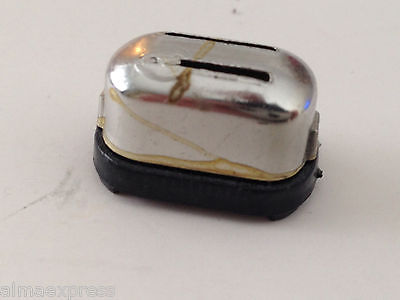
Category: toaster